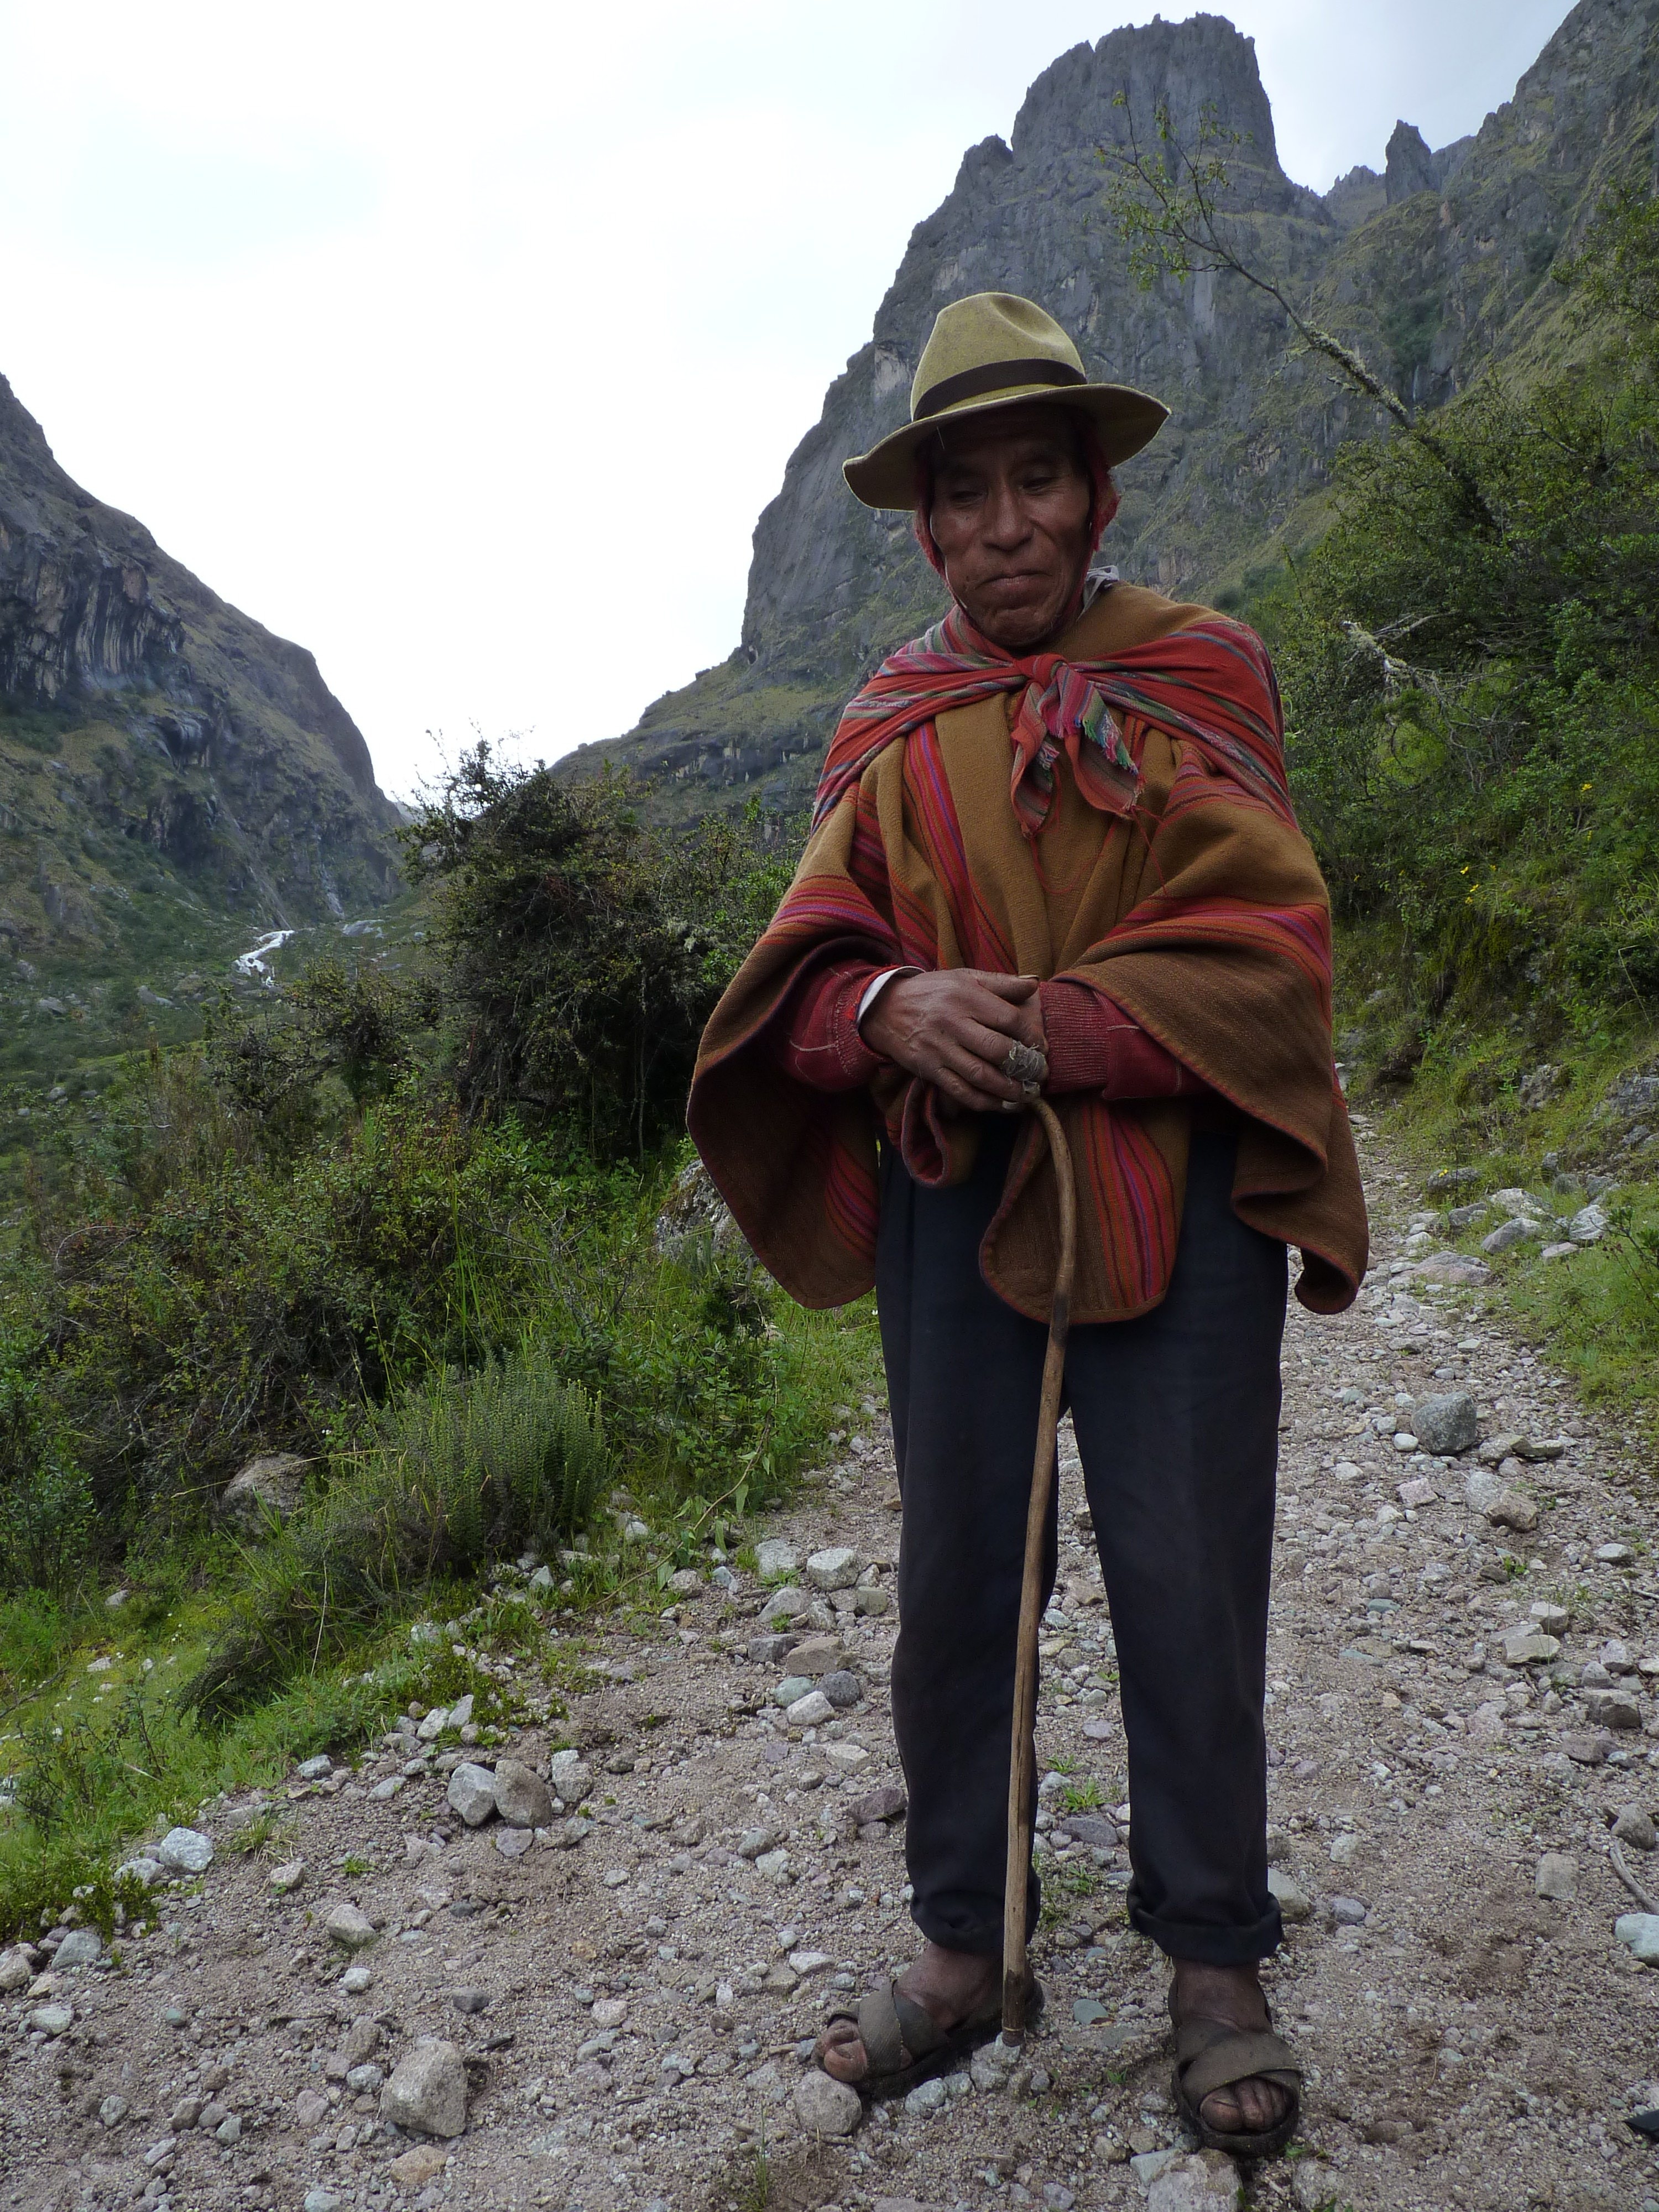
wilderness, walking, mountain, hiking, trail, adventure, valley, mountain range, portrait, ridge, peru, geology, backpacking, costume, peruvian, folklore, sacred valley, mountainous landforms, aged man